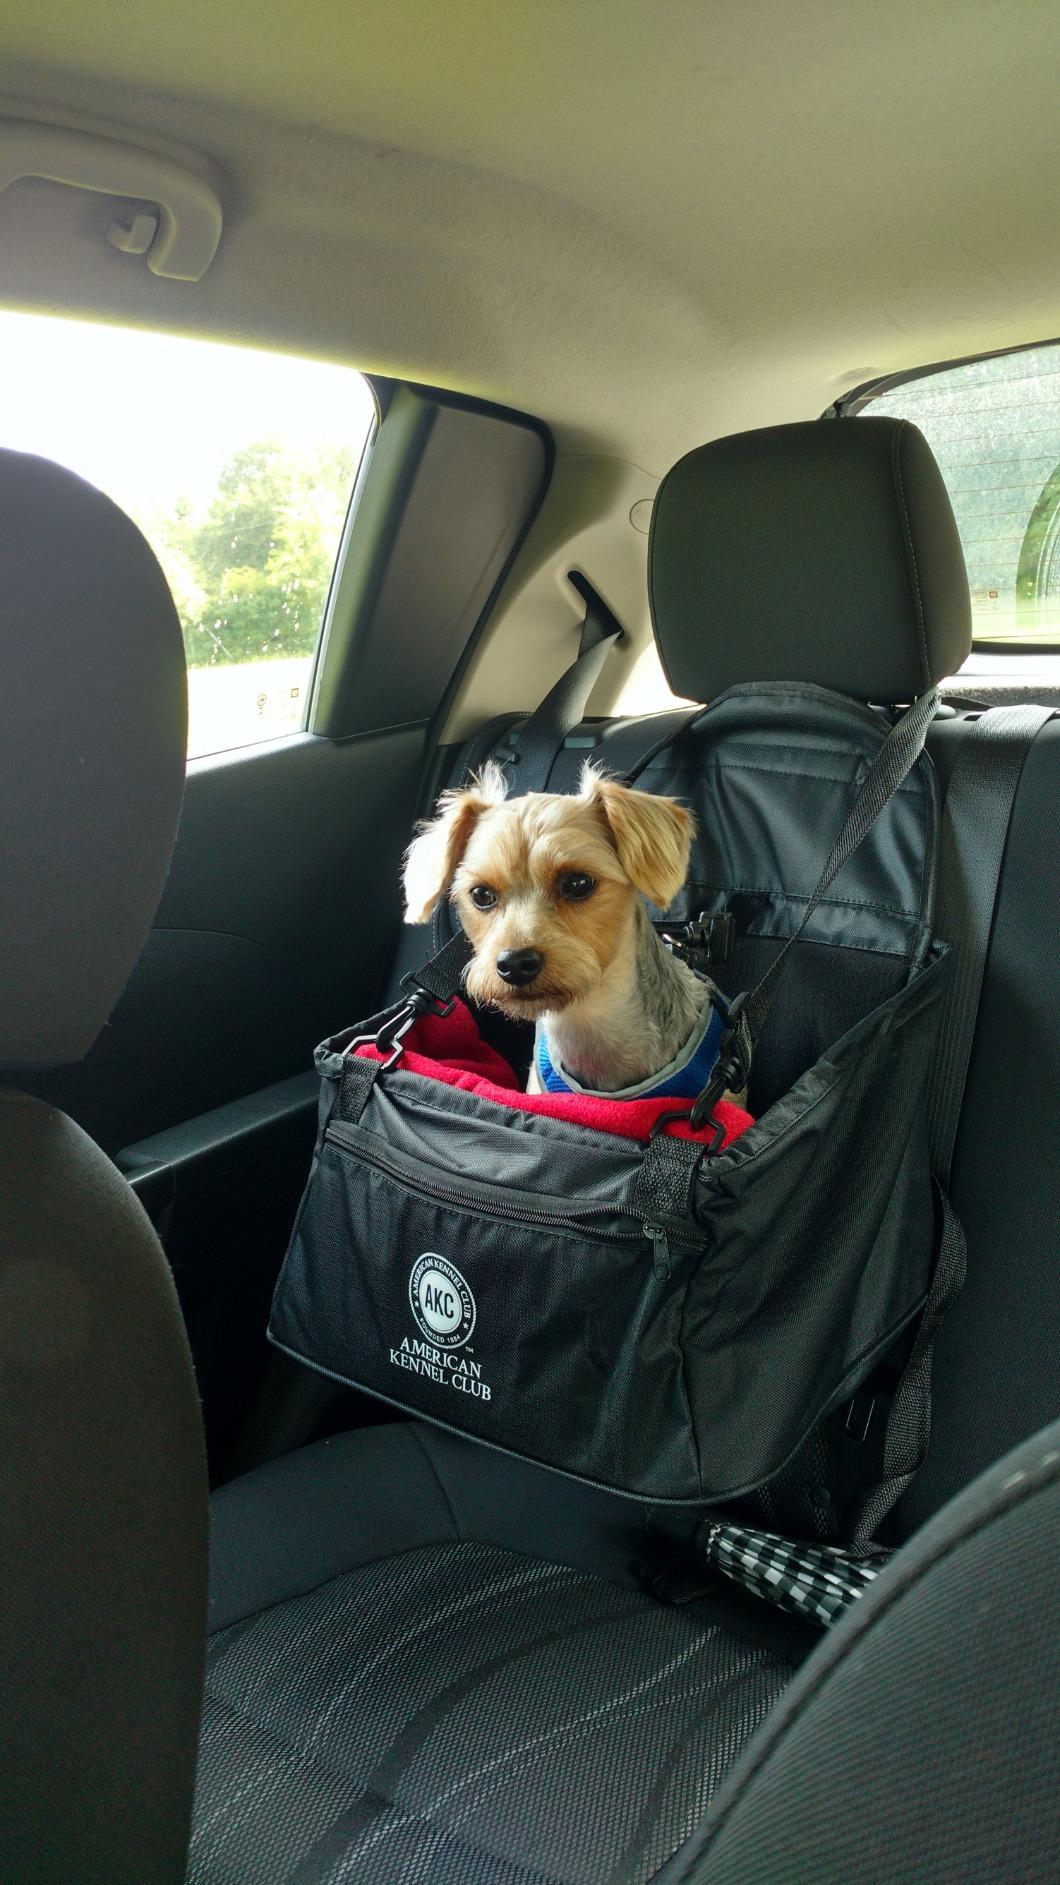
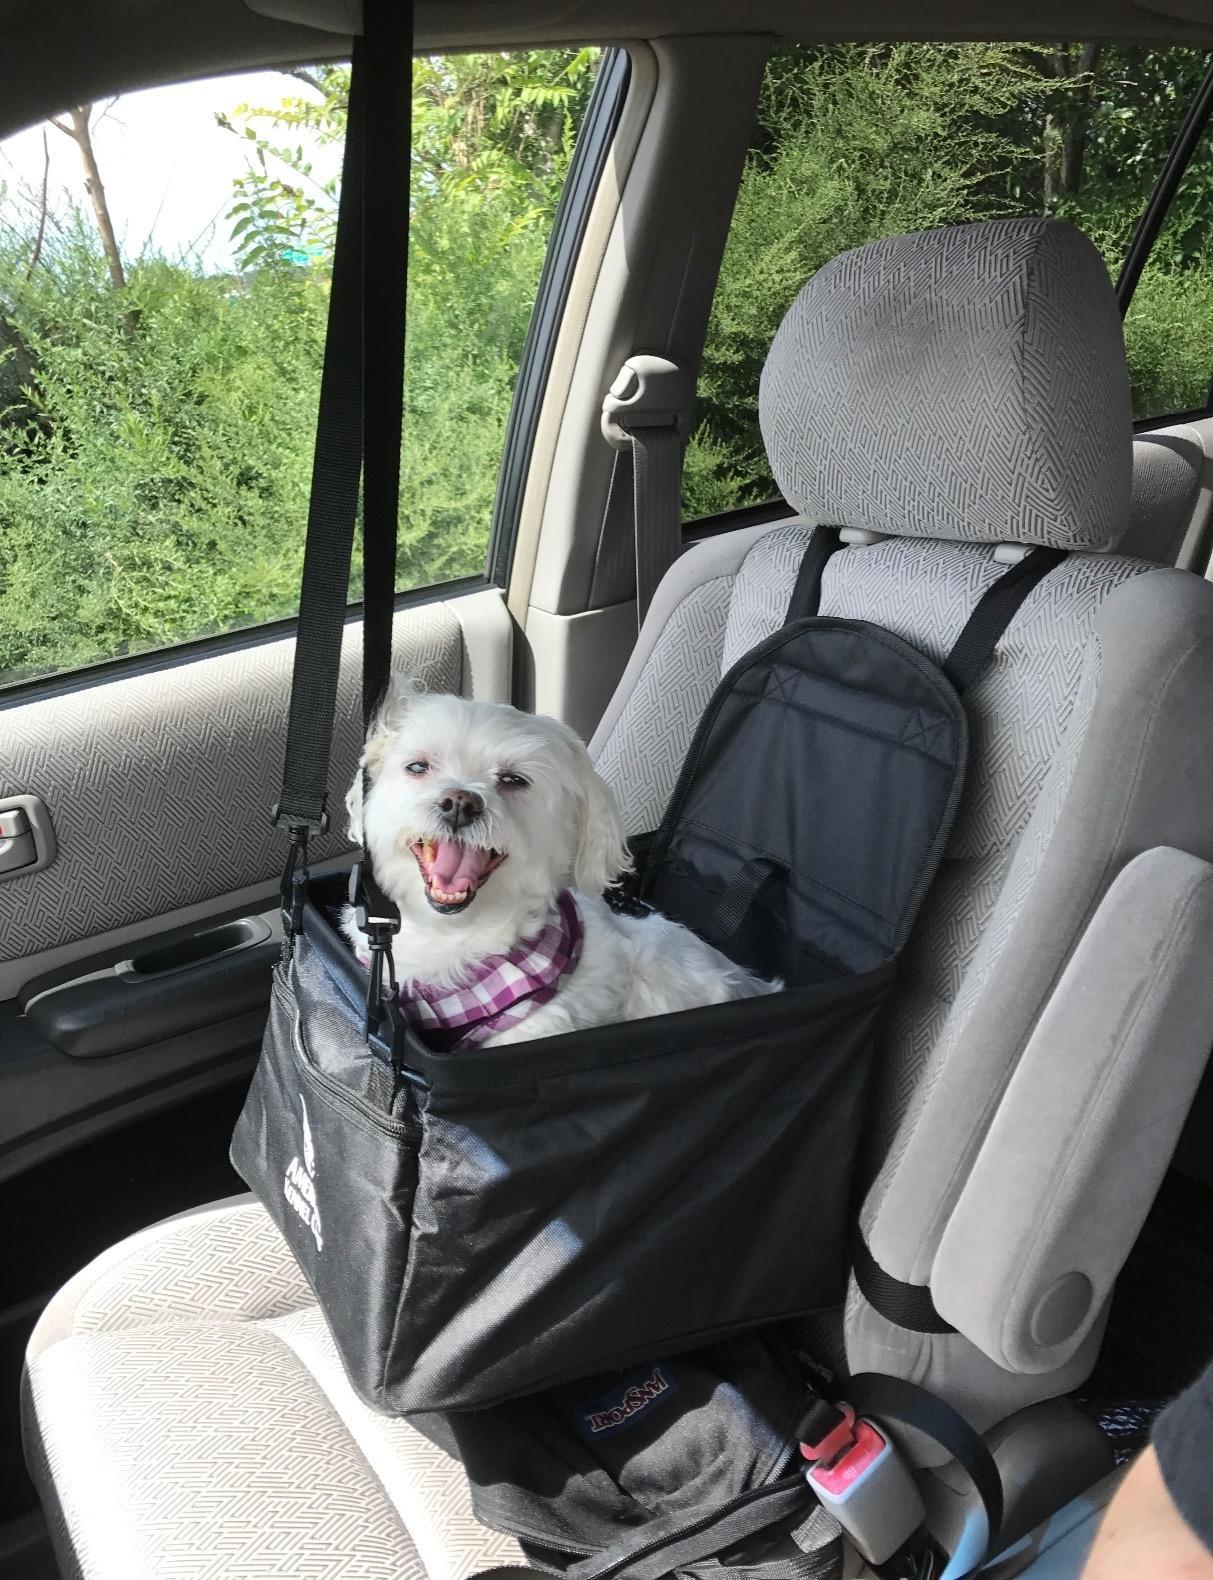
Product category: items_kennel
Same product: yes